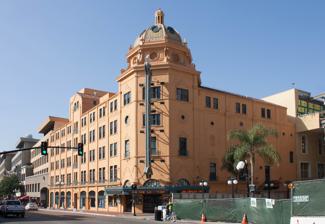
Building: Balboa Theatre
Country: United States of America
Year built: 1924
Historic movie theater in San Diego, California For the historic theater in Newport Beach, see Balboa Theater . Balboa Theatre - San Diego, CA Address 868 Fourth Avenue San Diego , California United States Owner City of San Diego Operator San Diego Theatres Capacity 1,339 Current use performing arts venue Construction Opened 1924 Reopened 2008 Architect Wheeler, William H.; Wurster Construction Co. et al. Website sandiegotheatres .org Balboa Theatre U.S. National Register of Historic Places San Diego Historic Landmark No. 77 Show map of San Diego Show map of San Diego County, California Show map of California Show map of the United States Coordinates 32°42′50″N 117°9′38″W / 32.71389°N 117.16056°W / 32.71389; -117.16056 Architectural style Mission/Spanish Revival NRHP reference No. 96001177 SDHL No. 77 Significant dates Added to NRHP October 24, 1996 Designated SDHL August 4, 1972 The theater in October 2024 (100th anniversary) Photo taken of Balboa Theatre in downtown San Diego, Oct 2024. Balboa Theatre is a historic movie and vaudeville theatre in downtown San Diego , California, United States. It was built in 1924. Listed on the National Register of Historic Places in 1996, Balboa Theatre was refurbished (beginning in 2005) and reopened as a performing arts venue in 2008. History Balboa Theatre was built by businessman Robert E. Hicks, architect William H. Wheeler, by the Wurster Construction Company for $800,000 in 1924. A grand vaudeville/movie palace combining Moorish and Spanish Revival styles, the single-balcony theatre originally had a seating capacity of 1,513; waterfalls on either side of the proscenium arch provided air cooling. As part of the Fox West Coast circuit, Balboa Theatre featured live vaudeville and movies, accompanied by orchestra and organ. An article from the American Theatre Organ Society states that Edward Swan was the organist at Balboa Theatre in 1925-26 and he claims that the original 426 pipe Robert Morton organ was the finest he had ever played. It had an echo organ over the balcony.  He “played the features while the small orchestra did the vaudeville segments.  Sometimes Ed also played the organ or piano with the orchestra and his playing time lengthened to 10 or 12 hours a day.”  In 1930 the theatre was upgraded for sound pictures and a new neon marquee was added. In 1934, it was remodeled, reopening as Teatro Balboa, featuring Spanish-language films. The theatre's office space was converted to housing for the U.S. Navy during World War II. The theater in 1979 After the war, Balboa languished as a movie house and in 1959 was purchased by the Russo family. Because of its rich history and splendid architecture, Balboa Theatre was designated as a historic site in 1972. Although the 1973 Horton Plaza Redevelopment Plan called for complete restoration of the building as a theatre, the City of San Diego instead condemned it; the Centre City Development Corporation (CCDC) made plans to gut the theatre for commercial space, intending to strip the interior and build four floors of retail space. Restoration In 1985, a small group of advocates led by Steve Karo formed the Save Our Balboa Organization to lobby against destruction of the theatre and to support its restoration. The Save Our Balboa group garnered public support and eventually prevailed in a long and hard-fought effort to stop destruction of the theatre. The Save Our Balboa Organization developed into the Balboa Theatre Foundation which continued lobbying for restoration and in 1996, succeeded in listing Balboa Theatre on the National Register of Historic Places . After twenty years, CCDC did a turnaround and decided to fund a complete restoration which began in 2005. They not only funded, at a cost of $26.5 million, but managed the project, working with restoration architects Westlake Reed Leskosky, now DLR Group . The theatre re-opened in 2008 and is now a venue for live theatre and concerts. Interior of the Balboa Theatre before a concert in 2022 In 2009, after extensive renovation, the Balboa Theatre Foundation rededicated a 1929 Wonder Morton organ, one of only four such organs in the world. The Foundation purchased, restored and relocated the 4-manual, 23-rank organ from Pennsylvania to Balboa Theatre after a five-year-long restoration. The original Robert Morton organ was moved to the Fox Theatre in 1929, which is now Jacobs Music Center . Current use Balboa Theatre now hosts the Mainly Mozart Festival , special events, and touring companies of Broadway productions. The city of San Diego holds the annual "State of the City" address at the theatre. References